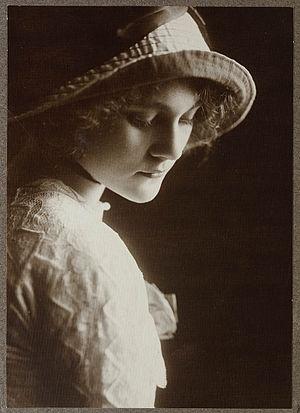
Louise Lovely est la première actrice australienne à connaître le succès à Hollywood.